George Reginald Starr

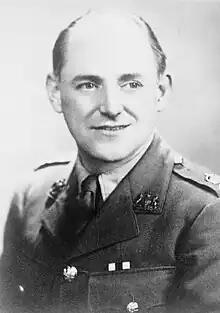

Lieutenant-Colonel George Reginald Starr (6 April 1904 – 2 September 1980), code name Hilaire, was a British mining engineer and an agent of the United Kingdom's clandestine Special Operations Executive (SOE) organisation in World War II. He was the organiser (leader) of the Wheelwright network in southwestern France from November 1942 until the liberation of France from Nazi German occupation in September 1944. The purpose of SOE was to conduct espionage, sabotage and reconnaissance in occupied Europe against the Axis powers. SOE agents in France allied themselves with French Resistance groups and supplied them with weapons and equipment parachuted in from England.